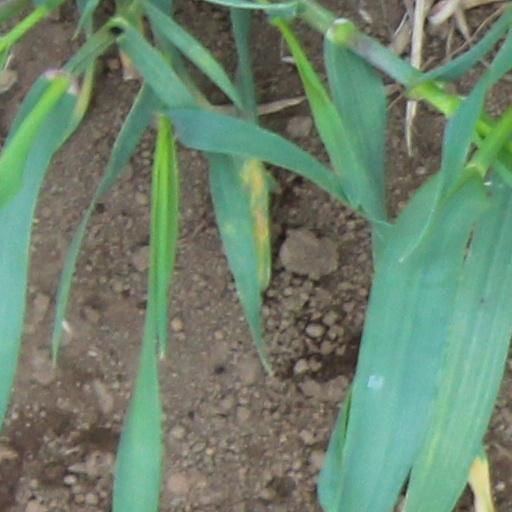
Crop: wheat